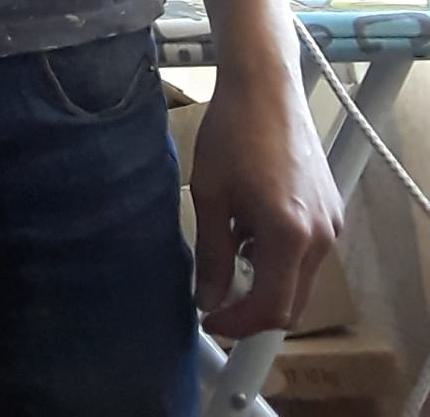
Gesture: no_gesture